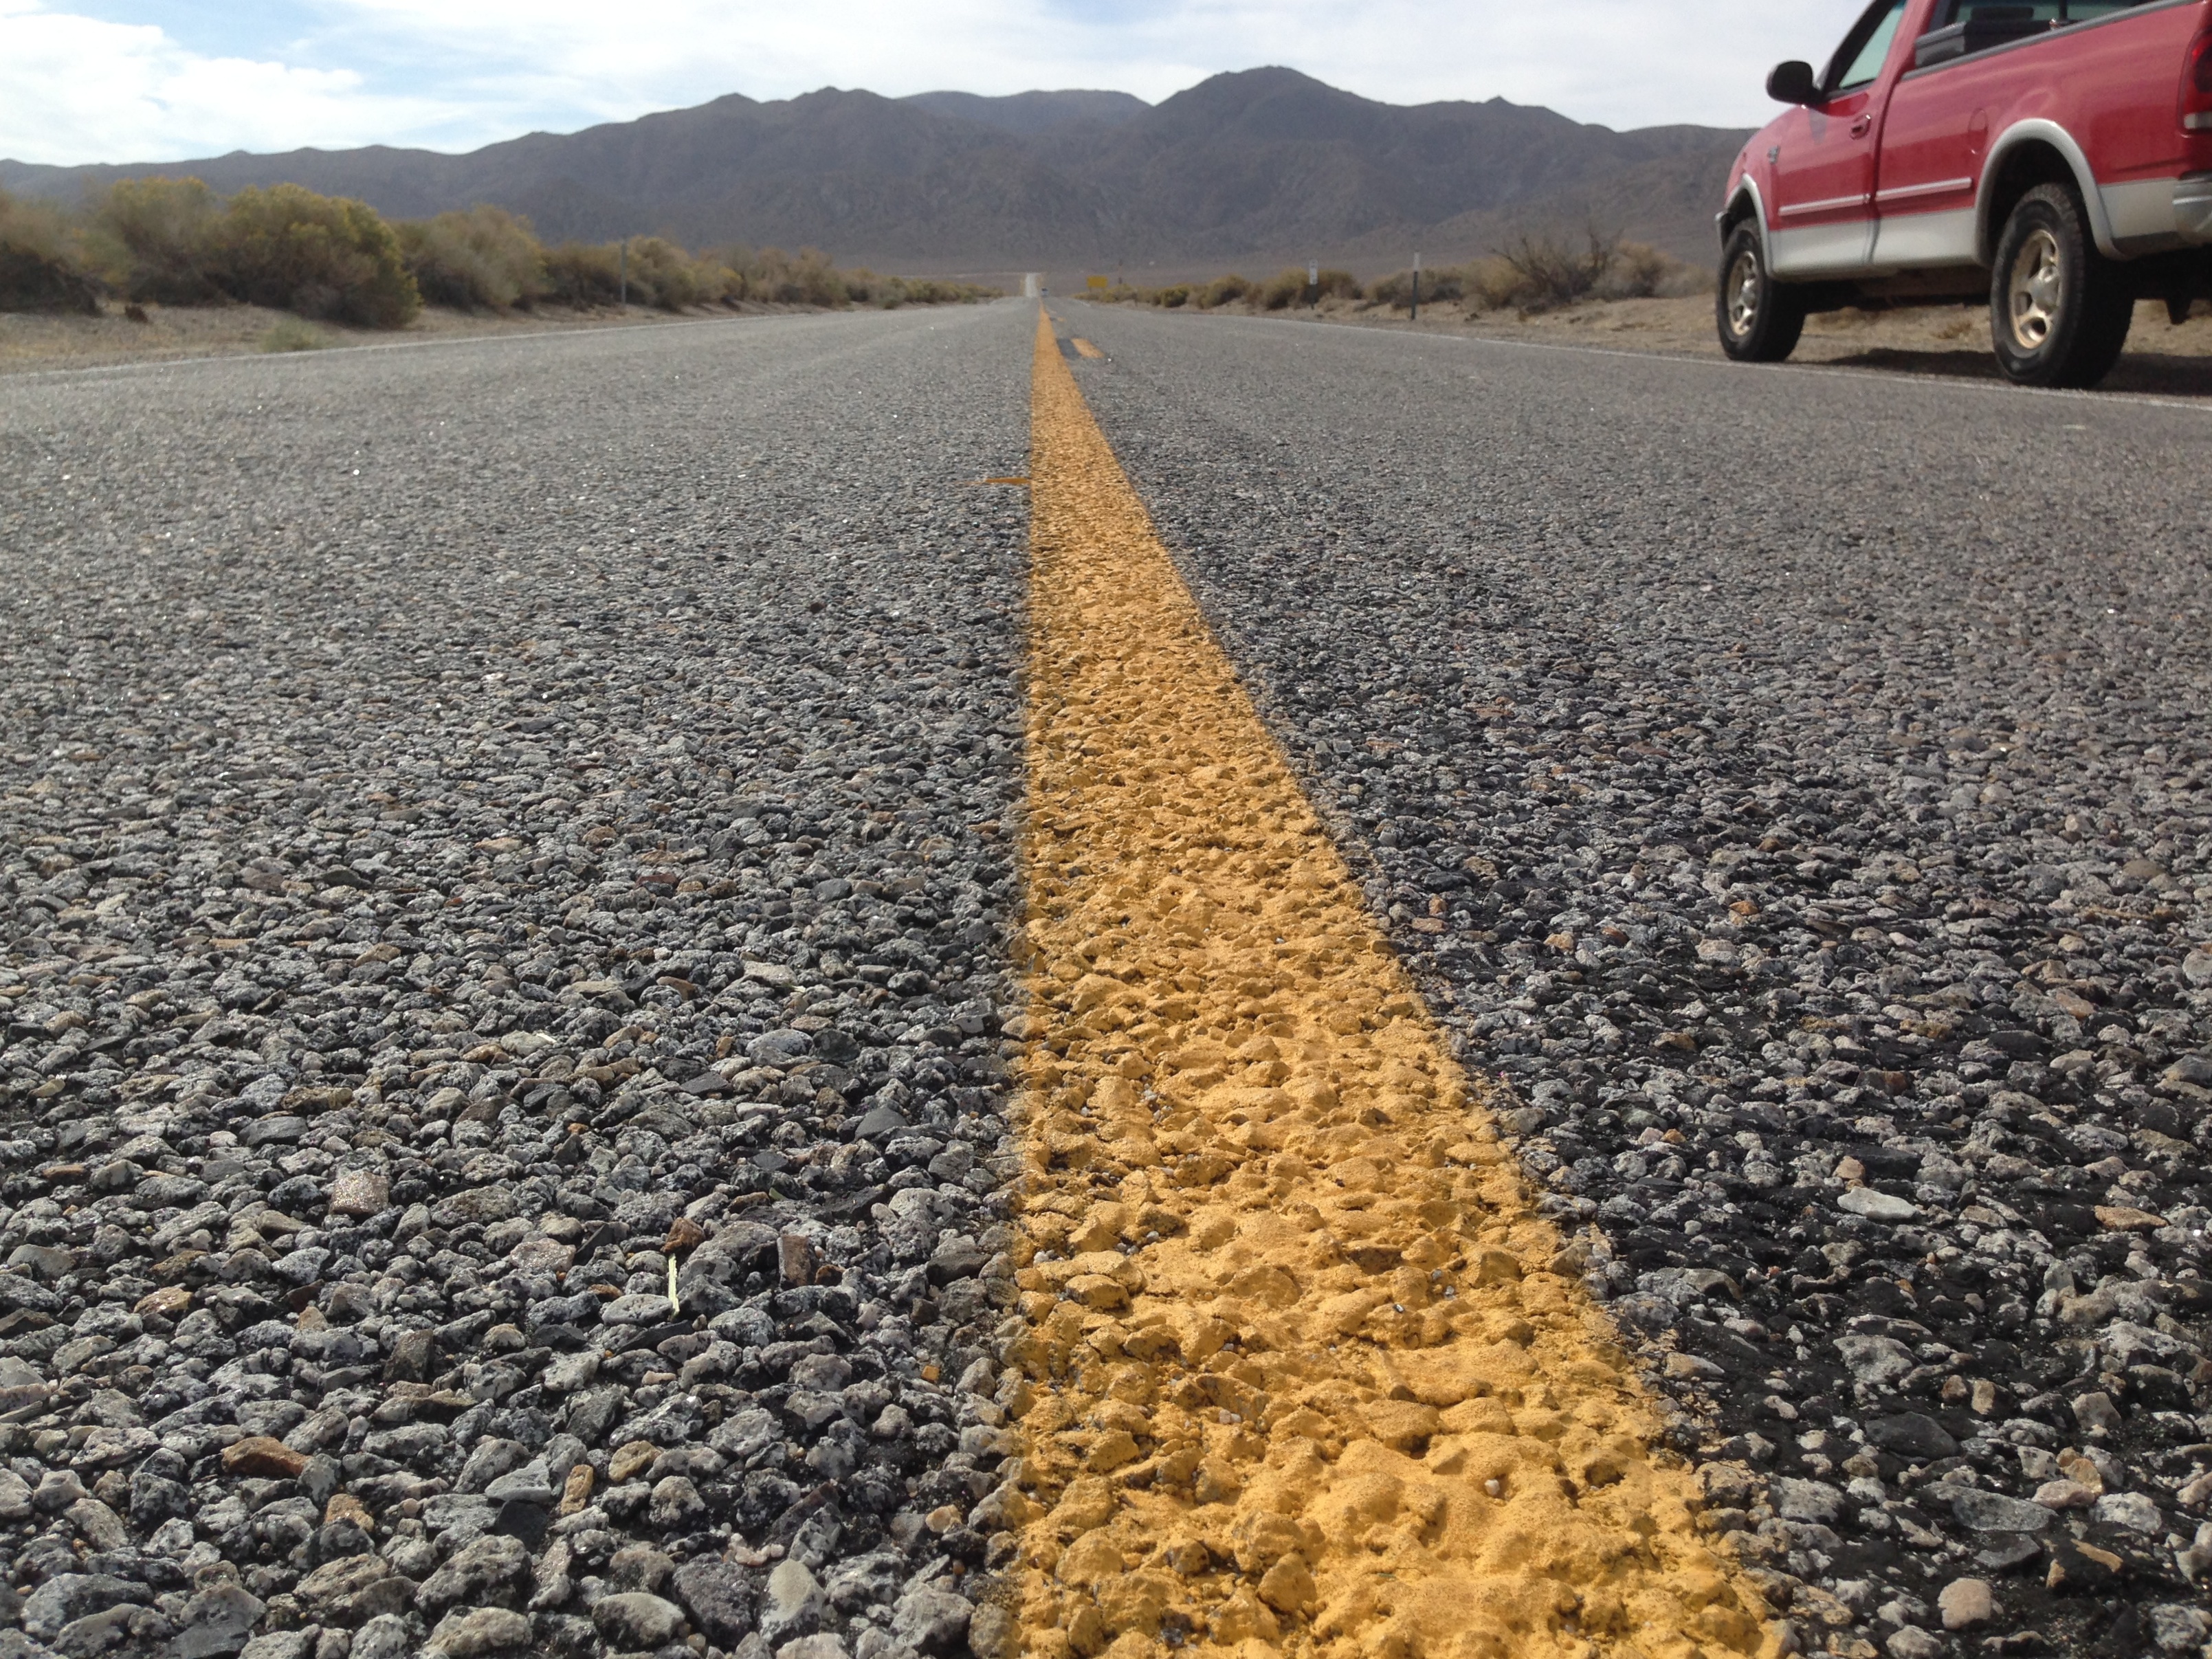
sand, track, road, field, asphalt, walkway, soil, agriculture, gravel, bellyontheroad, flooring, road surface, grass family